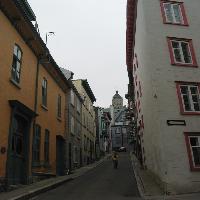
Weather: cloudy or overcast